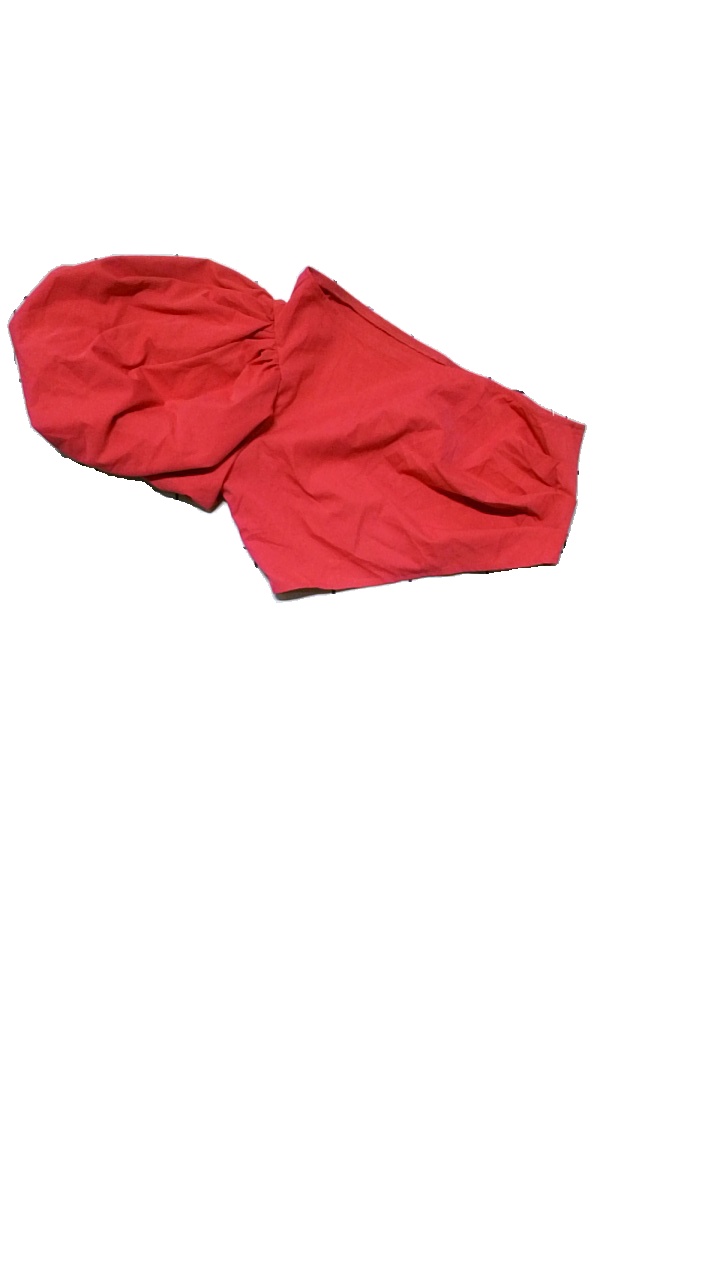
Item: Blouse (Ladies)
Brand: Shein
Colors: Pink
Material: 100% polyester
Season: All
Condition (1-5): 4
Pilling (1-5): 4
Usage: Reuse
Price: <50